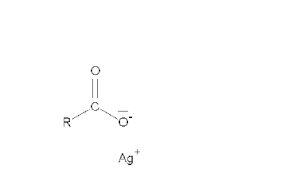
La réaction de Borodine-Hunsdiecker est une réaction chimique qui implique que les sels d'argent d'un acide carboxylique réagissent avec des halogènes pour former un intermédiaire instable qui subit ensuite une décarboxylation thermique conduisant à la formation d'un halogénure d'alkyle.